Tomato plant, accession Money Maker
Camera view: vertical (180 deg); turntable rotation: 240 degrees
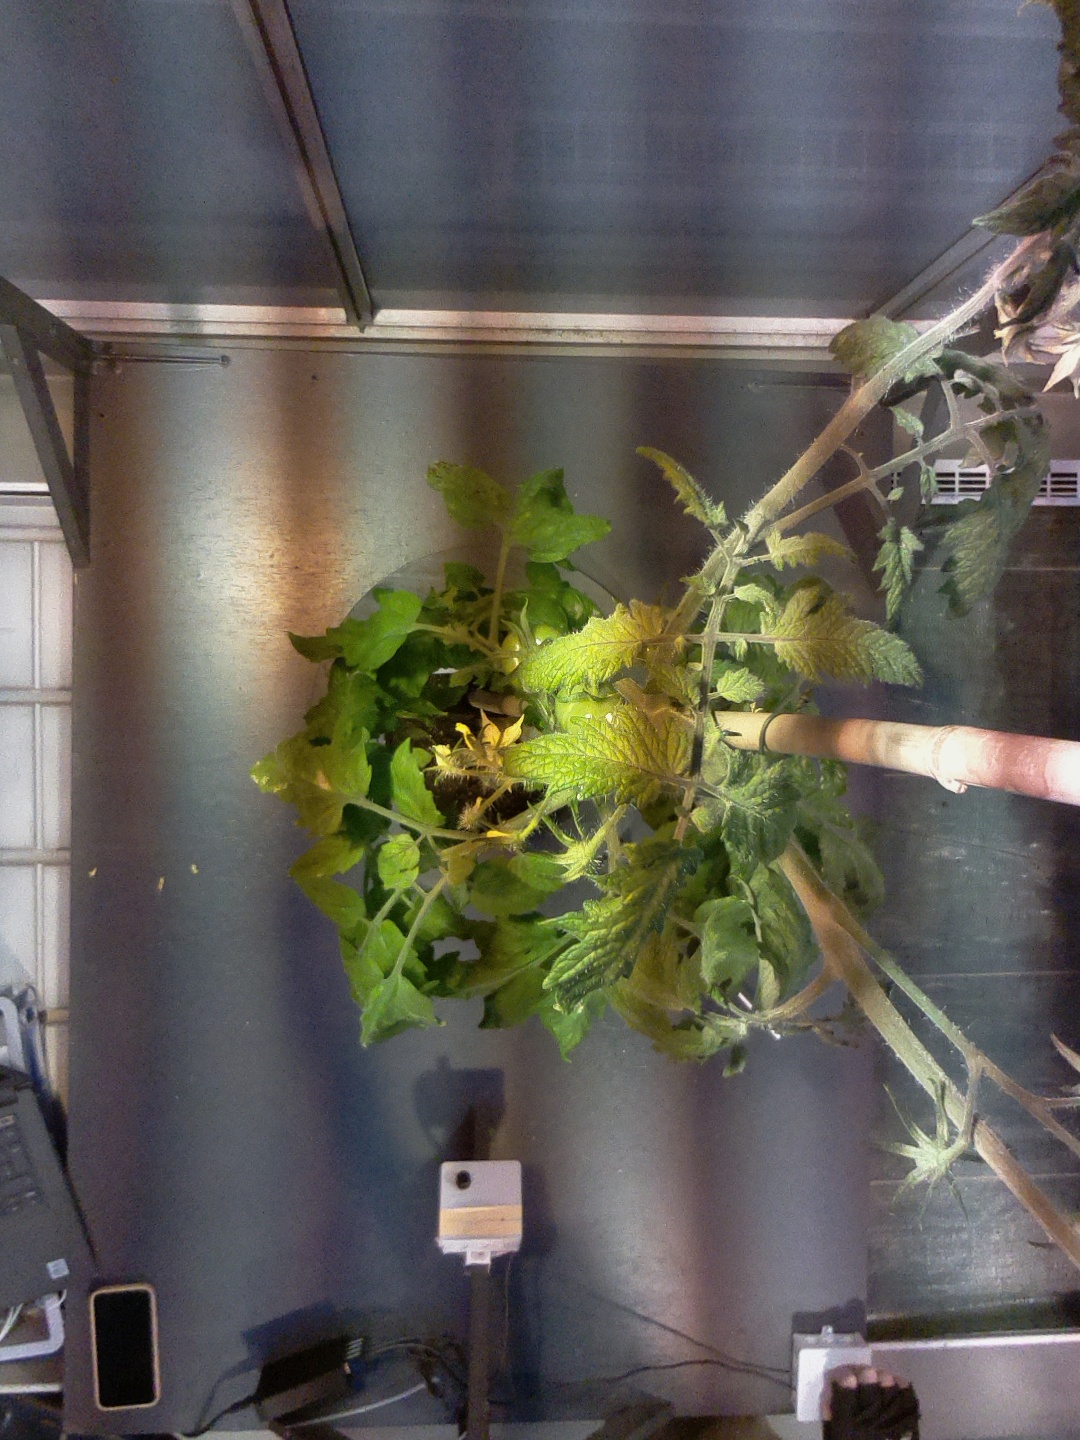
BBCH growth stage 74: 40%-50% of final fruit size